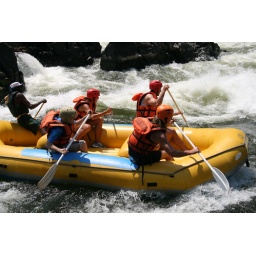
I'm at the back in the blue t-shirt and white helmet